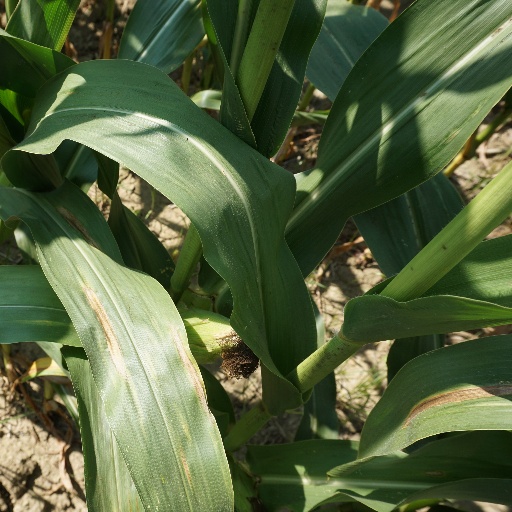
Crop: maize; corn